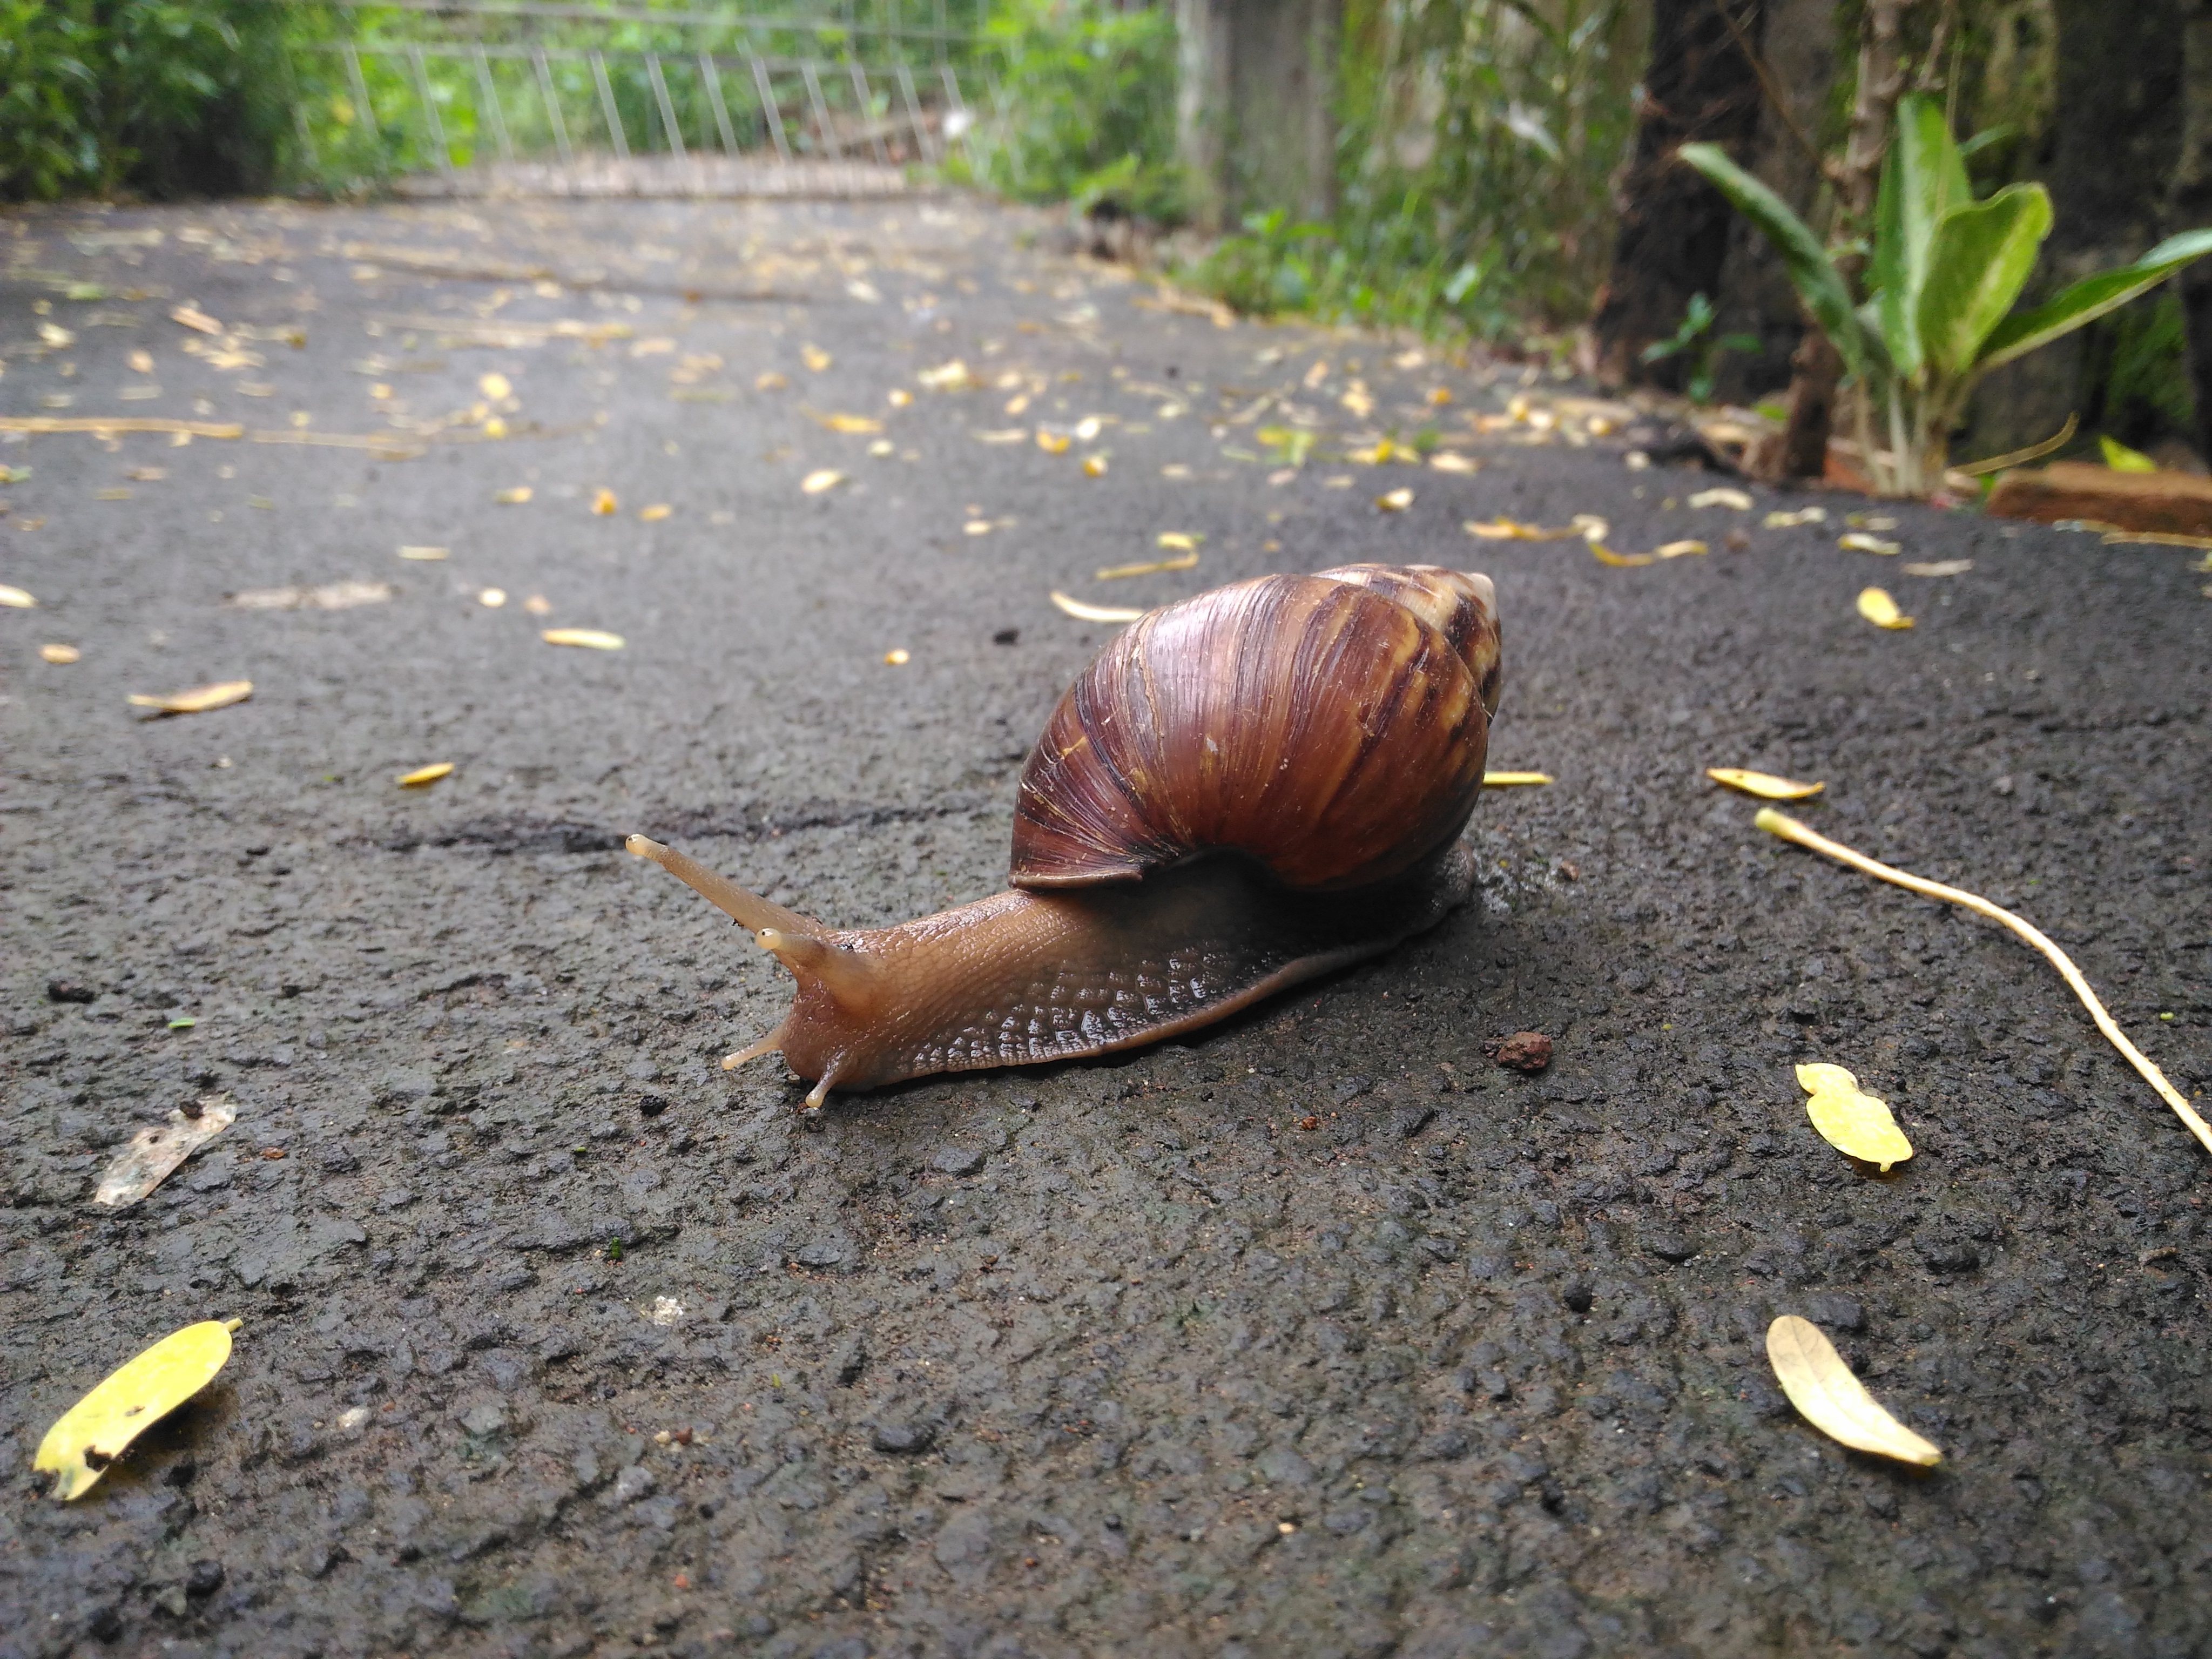
road, soil, fauna, invertebrate, snail, own, snails and slugs